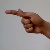
The image shows a hand gesture representing the letter 'G' in Indian Sign Language.